Lenticular lens

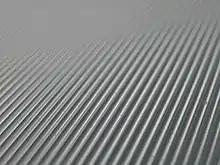
A series of cylindrical lenses molded in a plastic substrate

A lenticular lens is an array of lenses, designed so that when viewed from slightly different angles, different parts of the image underneath are shown. The most common example is the lenses used in lenticular printing, where the technology is used to give an illusion of depth, or to make images that appear to change or move as the image is viewed from different angles.